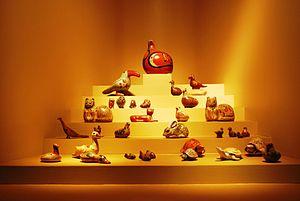
L'histoire de la céramique de Jalisco, au Mexique, remonte loin dans la période préhispanique, mais la production moderne est le résultat des techniques introduites par les Espagnols pendant la période coloniale et l'introduction de la production à haut feu dans les années 1950 et 1960 par Jorge Wilmot et Ken Edwards. Aujourd'hui, plusieurs types de céramiques traditionnelles comme le bruñido, le canelo et le pétatillo sont encore fabriqués, ainsi que des céramiques à haute température comme le grès, avec des motifs décoratifs traditionnels et non traditionnels. Les deux principaux centres de céramique sont Tlaquepaque et Tonalá, avec une grande variété de produits tels que des ustensiles de cuisine, assiettes, bols, tirelires et de nombreux types de figurines.